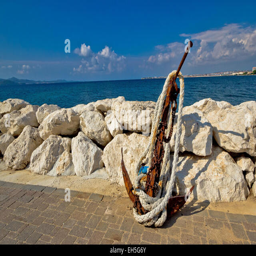
old rusty anchor by the sea